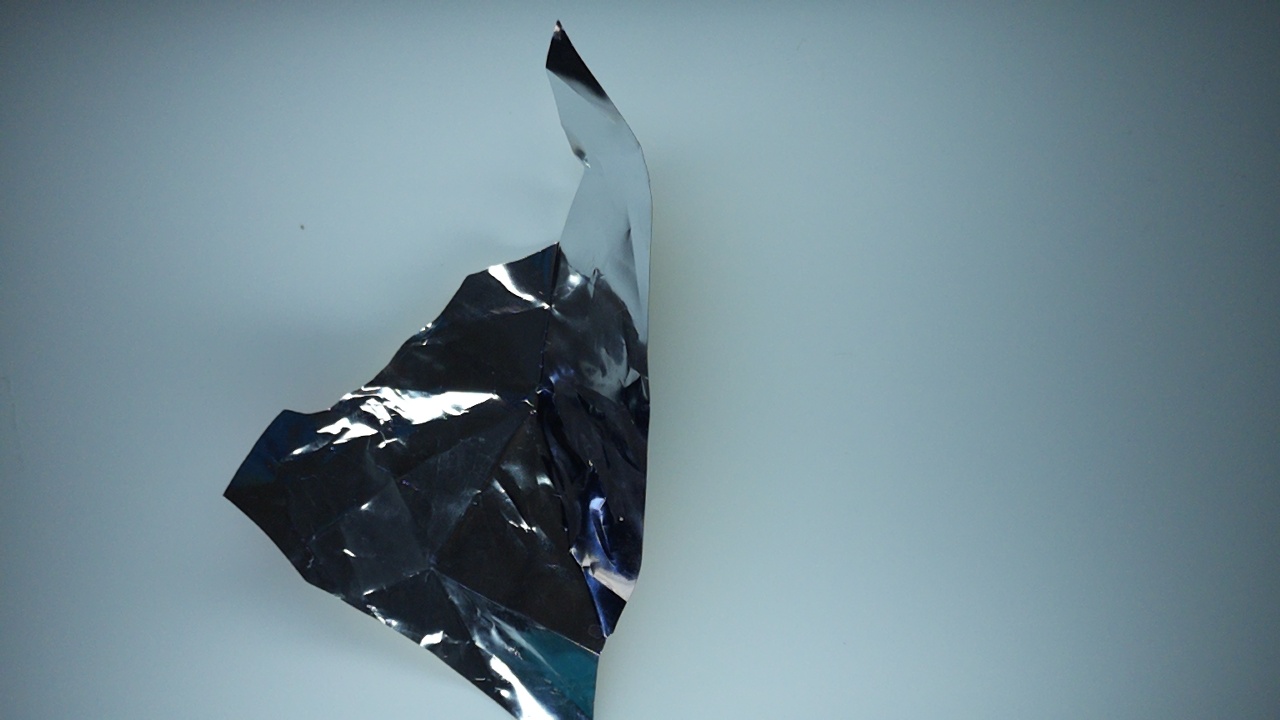
Label: trash